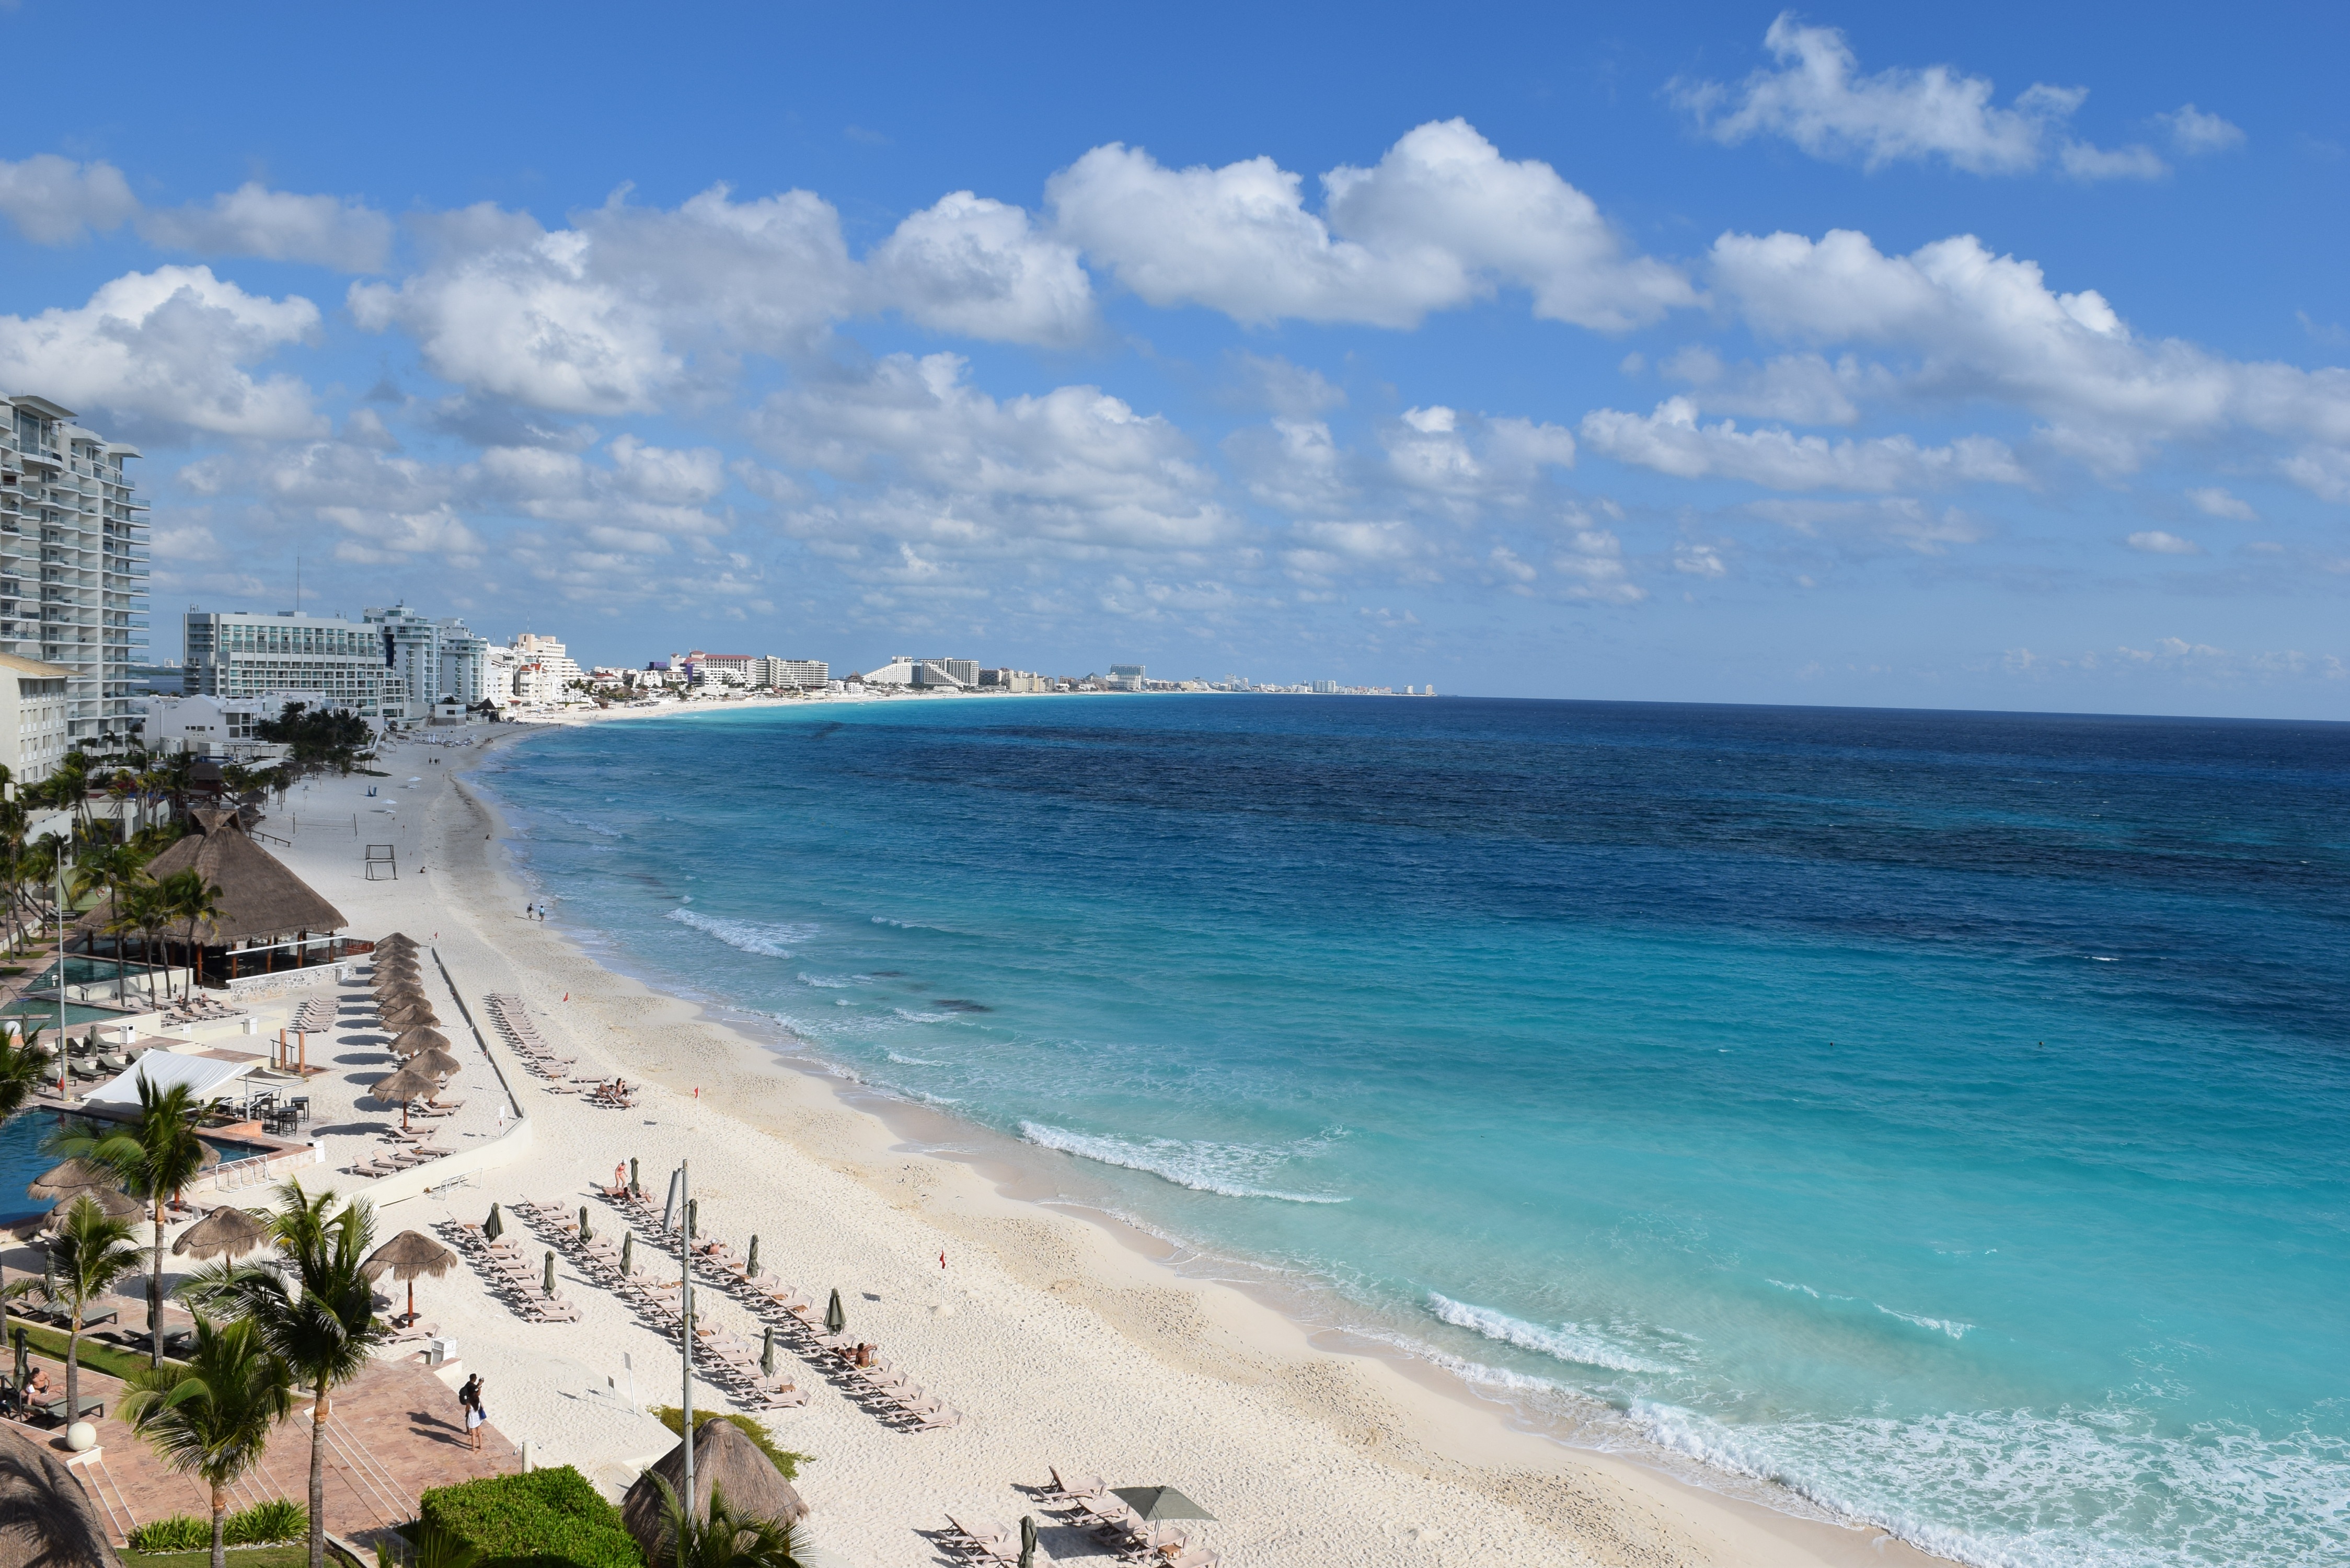
beach, sea, coast, water, sand, ocean, horizon, shore, wave, vacation, travel, coastline, tropical, bay, terrain, body of water, resort, caribbean, cape, summer vacation, wind wave